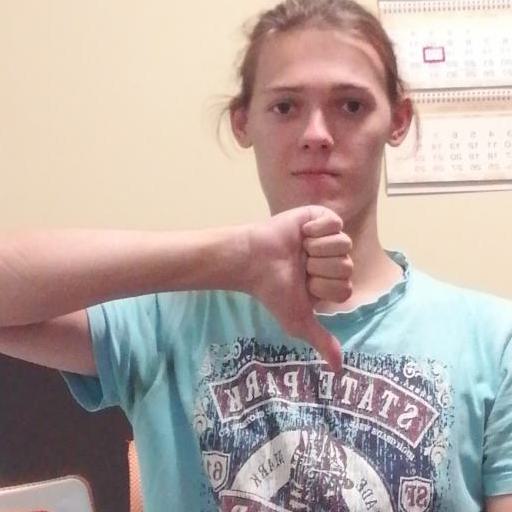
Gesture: dislike